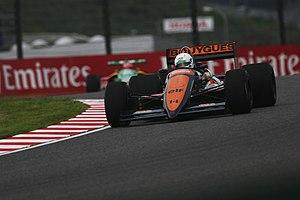
L'AGS JH23 est la monoplace de Formule 1 engagée par l'écurie française AGS dans le cadre du championnat du monde de Formule 1 1988. Conçue par Christian Vanderpleyn et Michel Costa, elle est pilotée par le Français Philippe Streiff.
Automobiles Gonfaronnaises Sportives est un ancien constructeur français de Formule 1 et une ancienne écurie qui a disputé 47 Grands Prix entre 1986 et 1991. AGS a inscrit un total de deux points et la meilleure qualification décrochée par une de ses monoplaces est une 10ᵉ place. L'équipe s'est reconvertie aujourd'hui dans l'organisation de stages de pilotage de monoplaces de Formule 1.